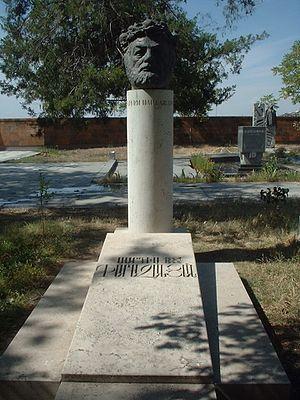
La liste de statues d'Erevan regroupe l'ensemble des statues de la ville d'Erevan en Arménie. Cette liste se veut aussi exhaustive que possible.
Le Panthéon Komitas est un lieu constitué d'un cimetière et d'un parc, situé dans le district de Chengavit à Erevan. Il est nommé d'après le musicien Komitas qui y est inhumé. Le Panthéon existe depuis 1936 à la suite de la démolition du cimetière Mler et de sa chapelle historique.